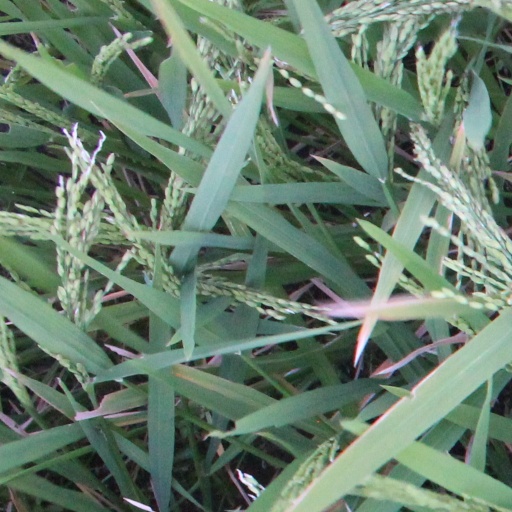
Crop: rice